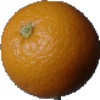
Label: Orange 1